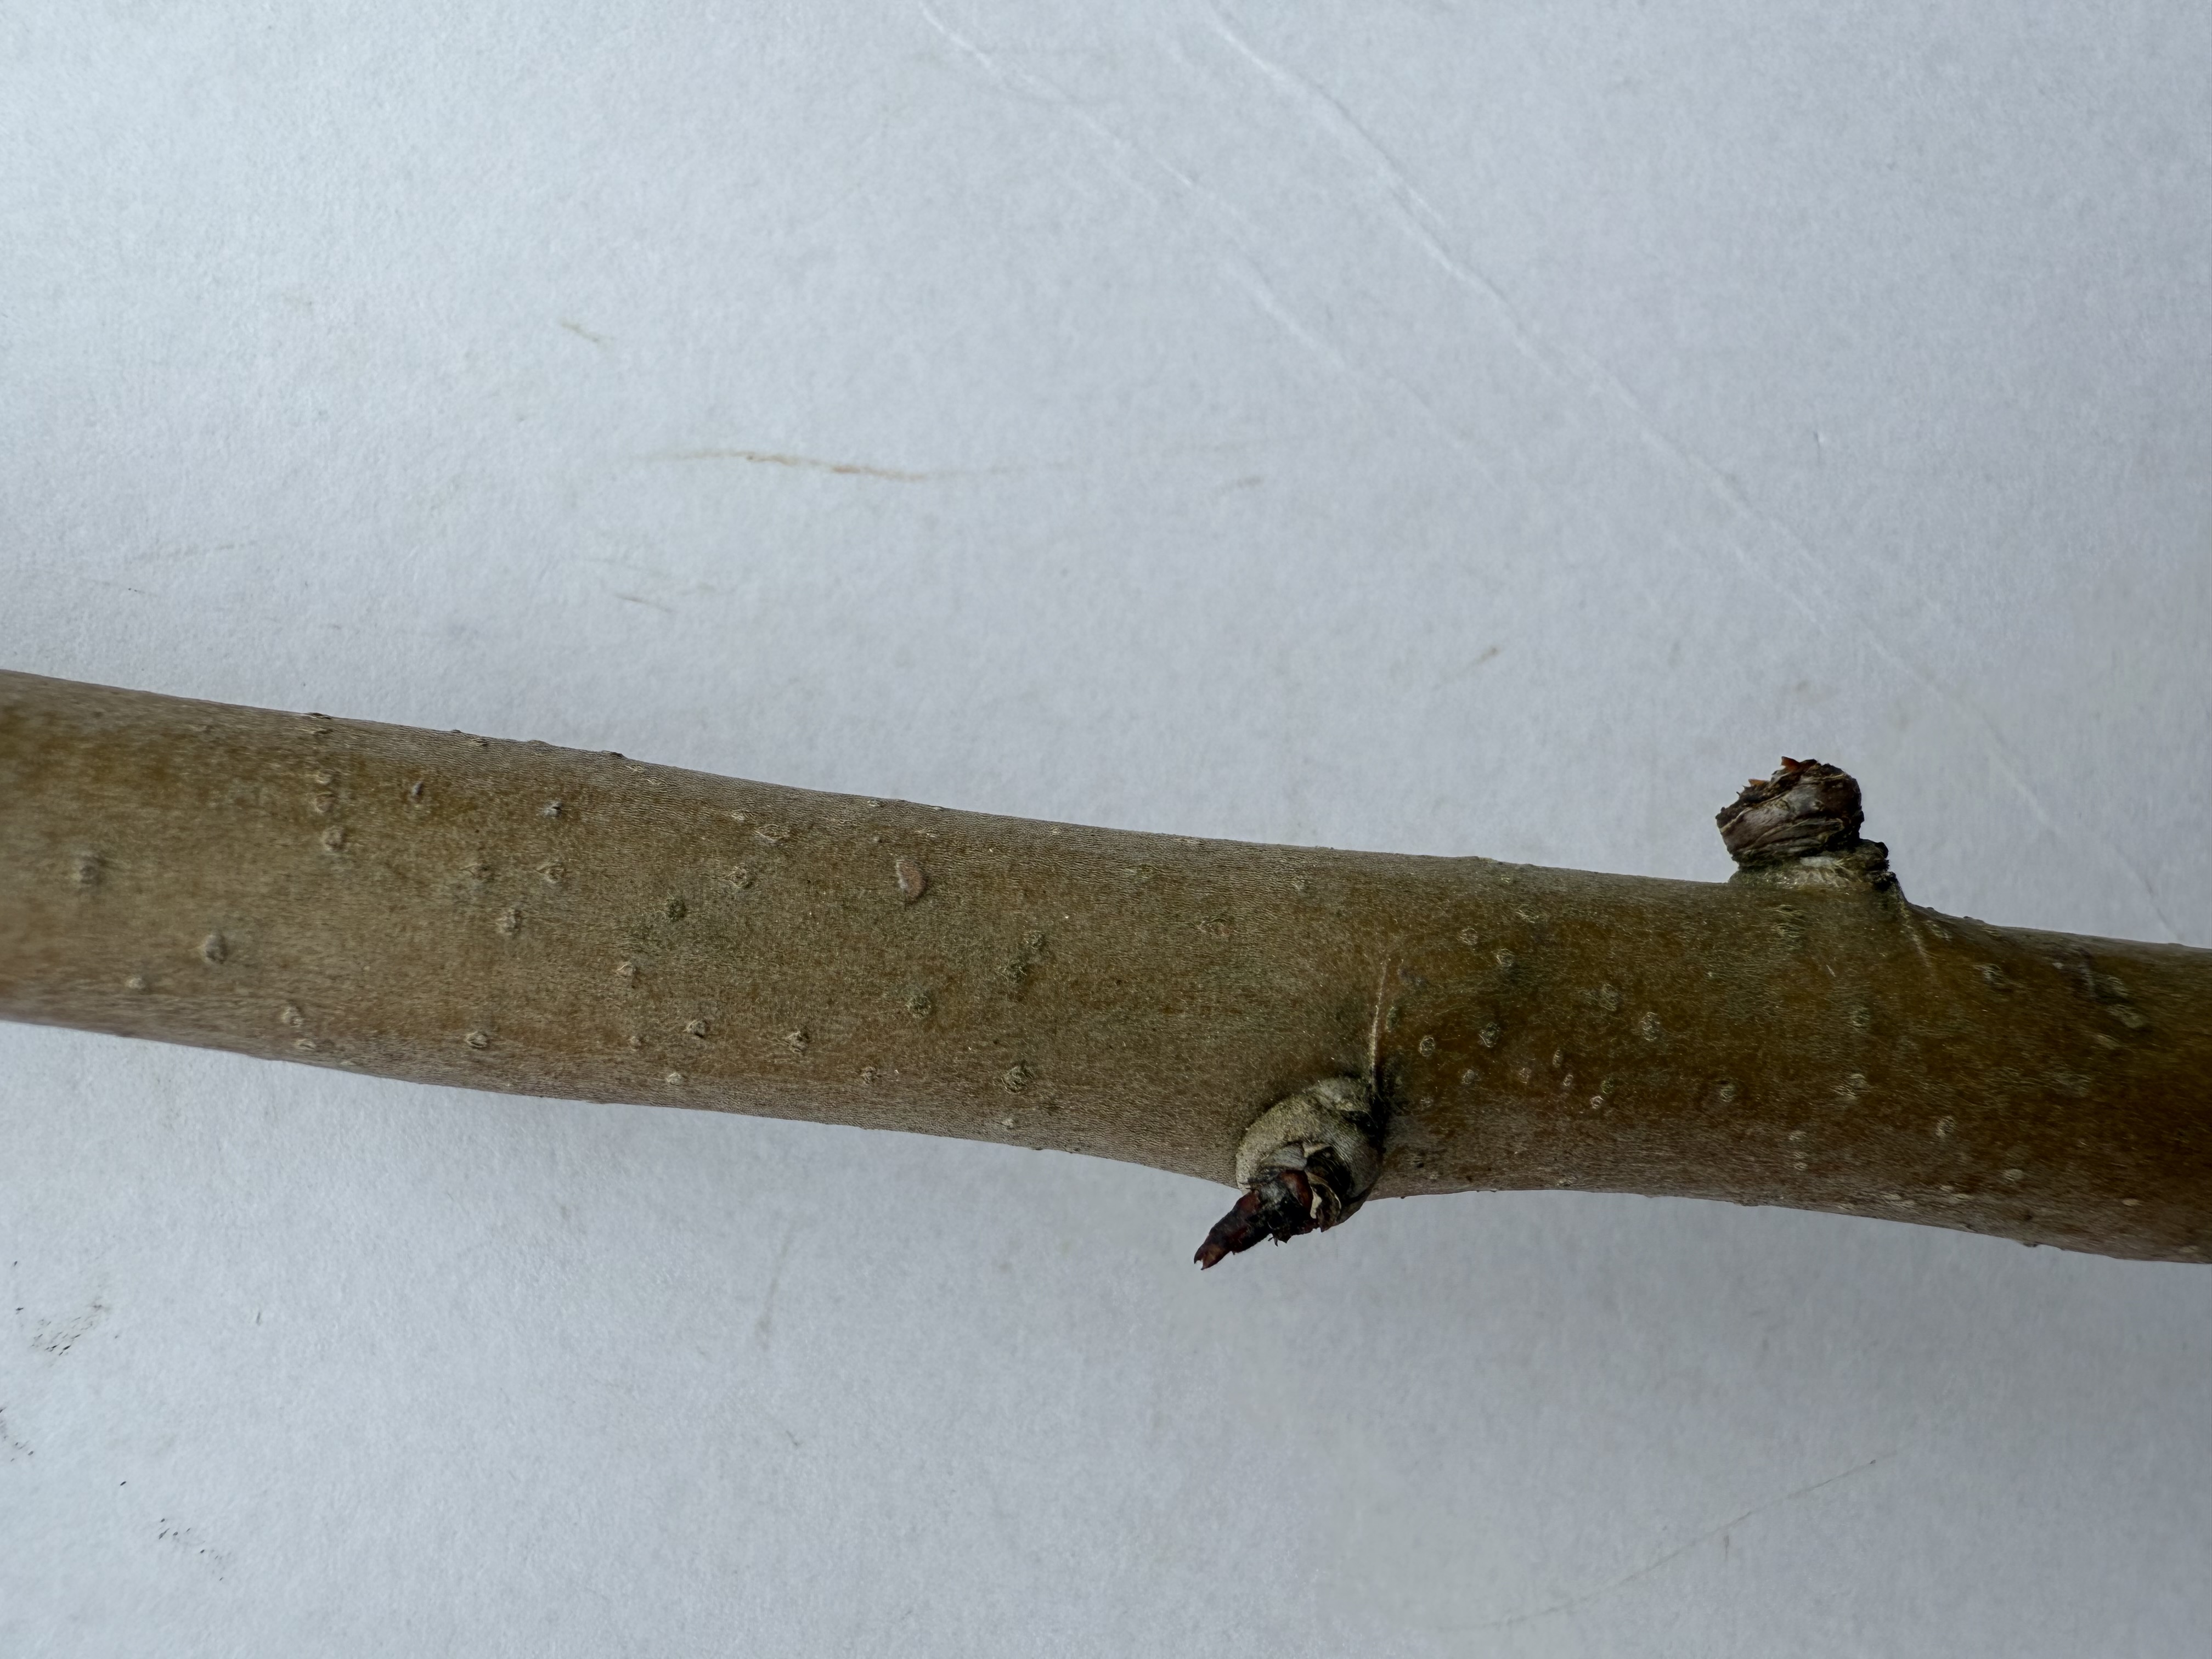
Variety: Egrisap Pear